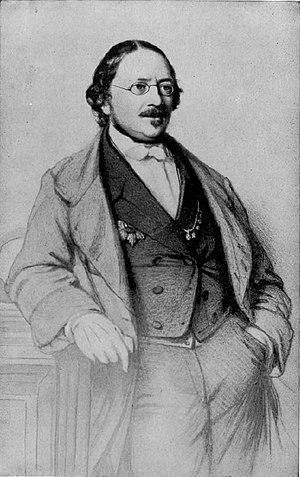
Eduard Blondeel Van Cuelebroeck est un diplomate belge impliqué dans plusieurs tentatives de colonisation. Homme énergique et intelligent, il est souvent passé pour un ultramontain, mais il était en réalité davantage de la lignée catholique libérale de Montalembert.